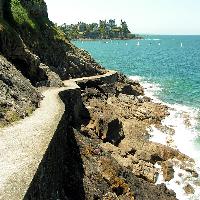
Weather: sun or clear